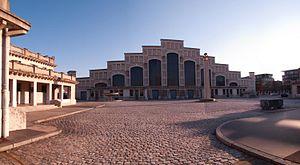
Vue de l'entrée de la Halle Tony Garnier
Roisey est une commune française située dans le département de la Loire en région Auvergne-Rhône-Alpes. La commune s'étage d'est en ouest de l'altitude 385 m vers la Tronchia sur le Piémont Rhodanien pour s’élever à 1 362 m au crêt de l'Oeillon en passant par le site des Trois Dents. Le territoire communal s'étend donc dans les reliefs collinaires et montagneux surplombant la rive droite du Rhône, au nord-ouest de la gorge de Malleval. Le nom de Roisey serait hérité de l'ancien français roisté, signifiant « escarpé ».